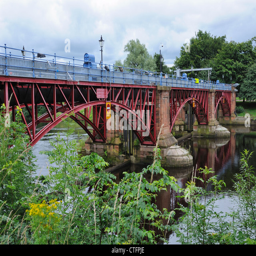
the weir controls water levels near city centre